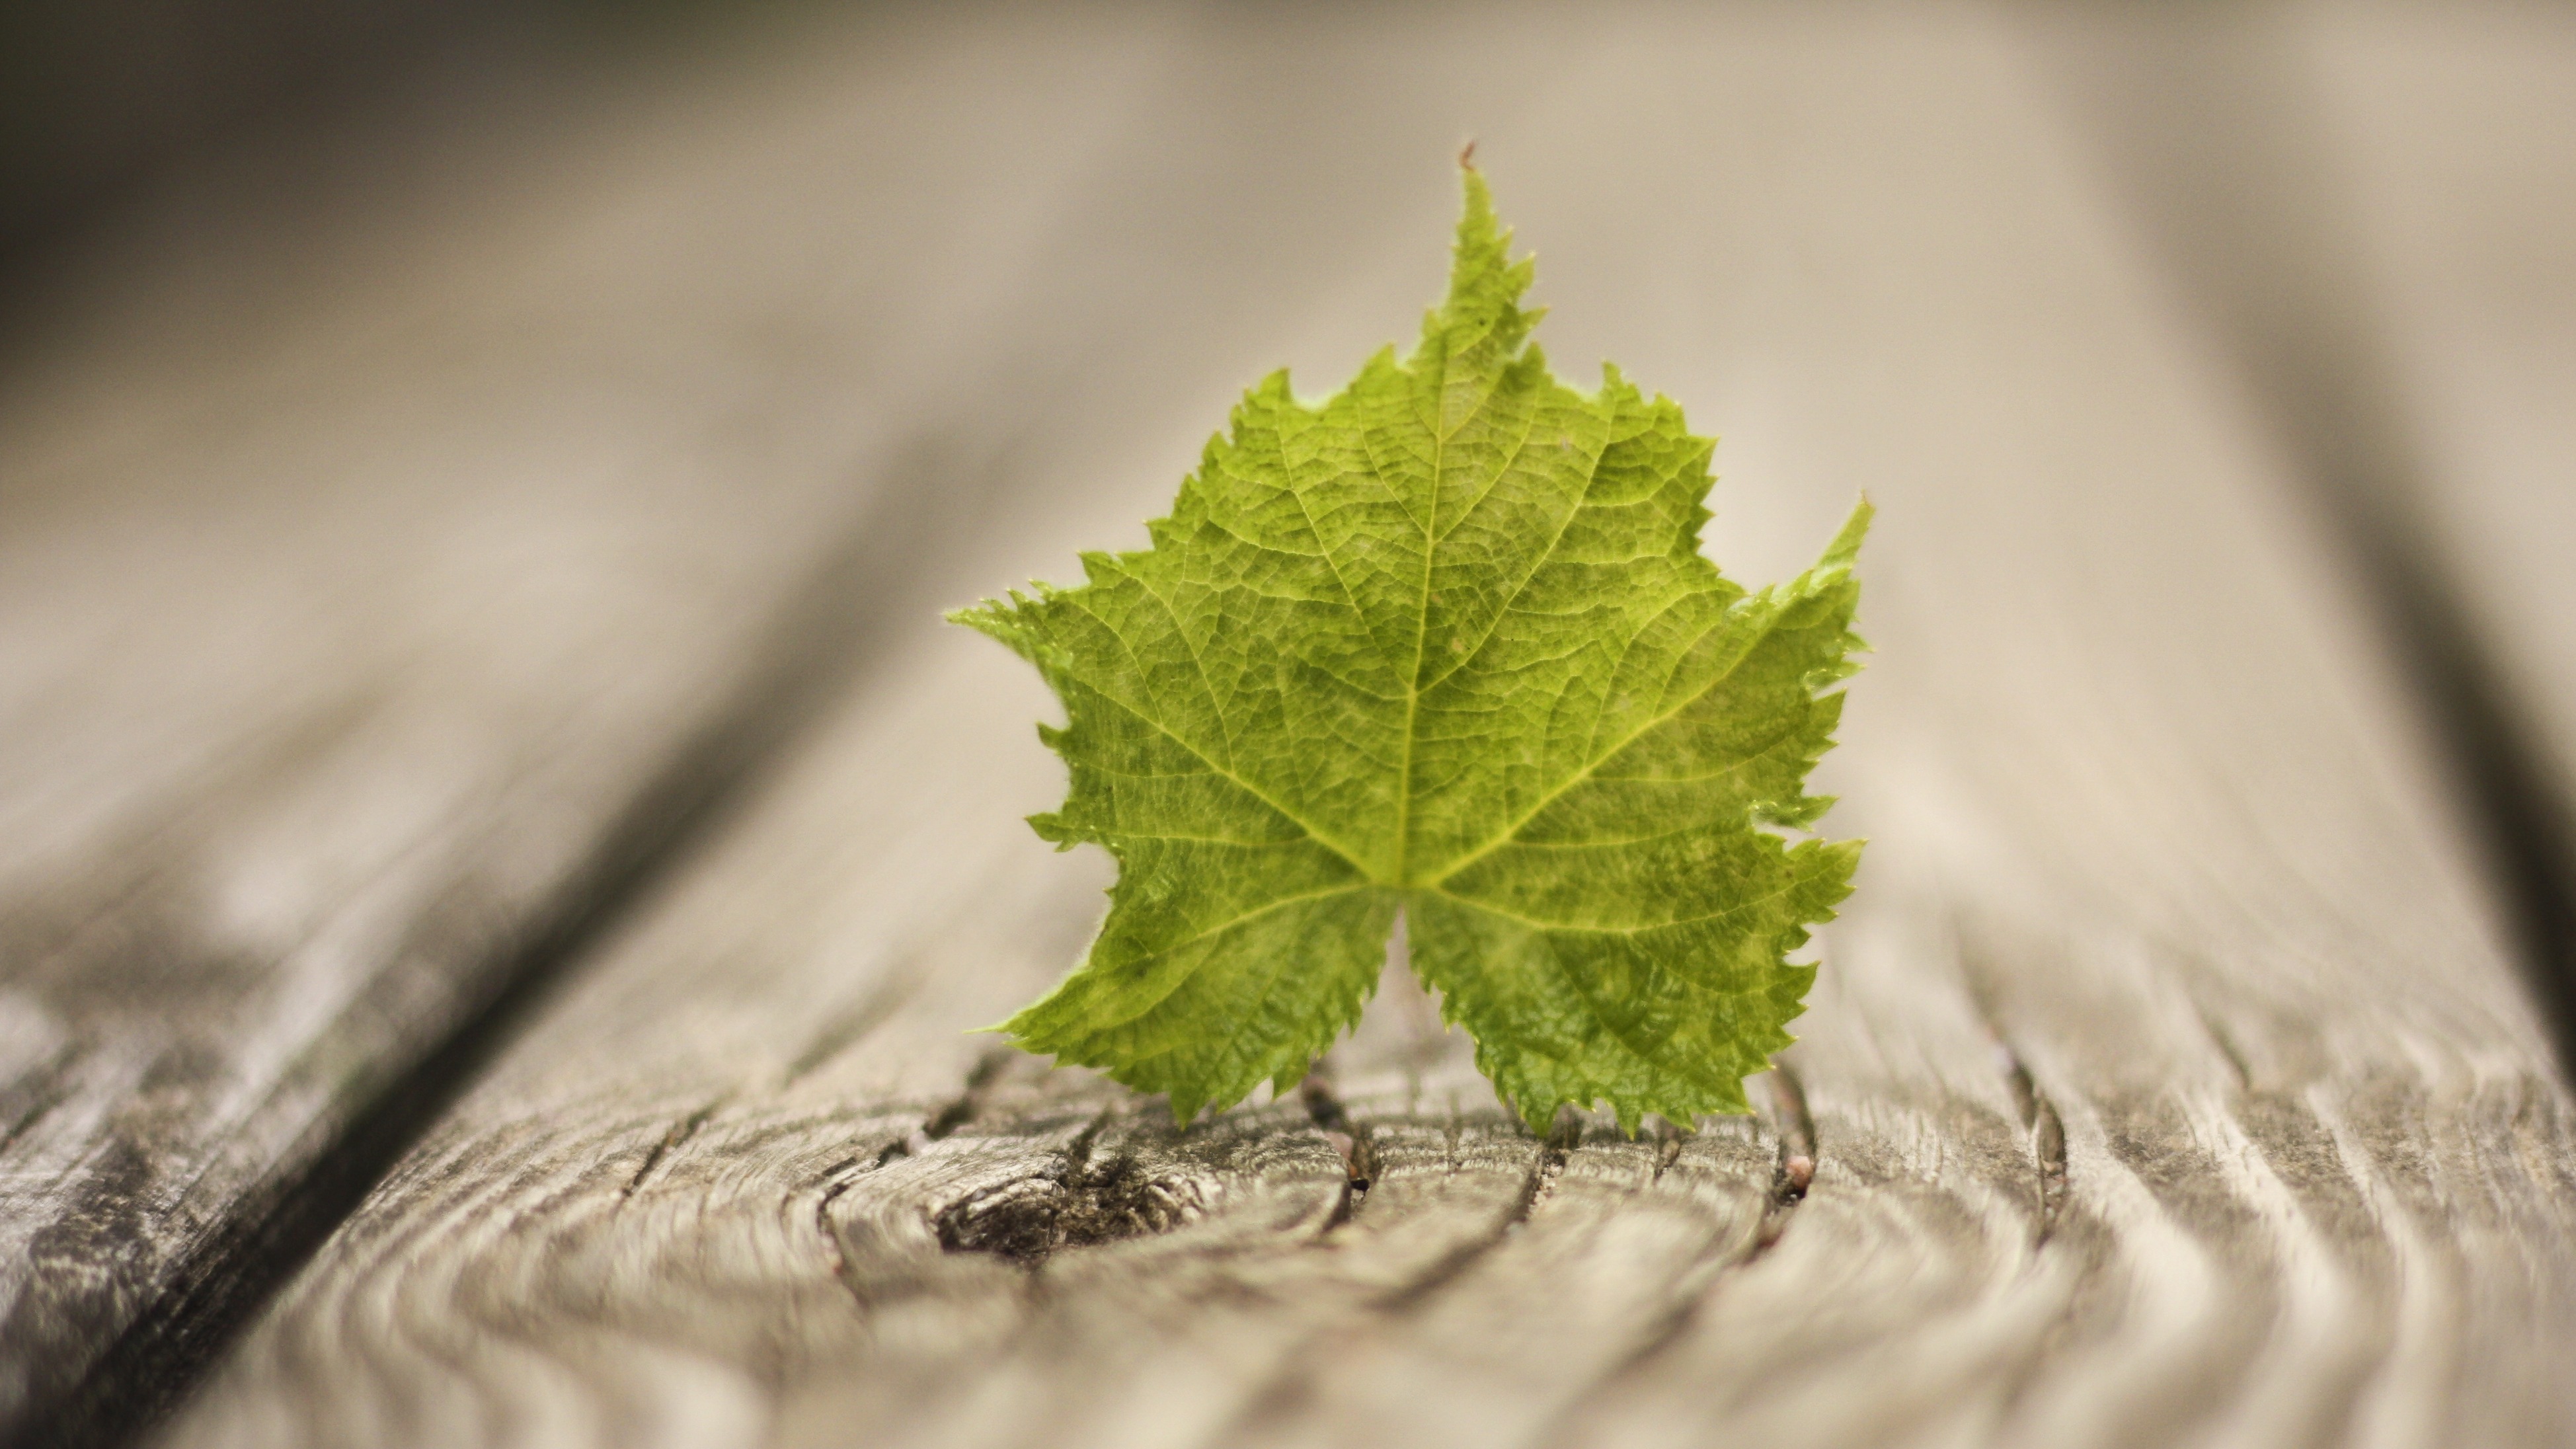
tree, nature, branch, plant, wood, photography, leaf, flower, frost, spring, green, autumn, soil, botany, flora, season, maple leaf, close up, macro photography, plant stem, woody plant, land plant